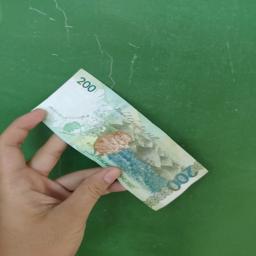
Label: 200_Back